Tea Time for the Traditionally Built

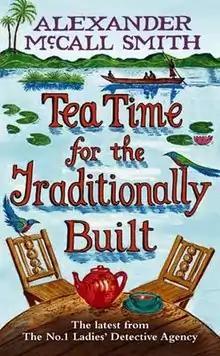
UK first edition

Tea Time for the Traditionally Built, published in 2009, is the tenth in "The No. 1 Ladies' Detective Agency" series of novels by Alexander McCall Smith, set in Gaborone, Botswana, and featuring the Motswana protagonist Precious Ramotswe.